Chevaline

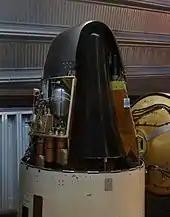
Chevaline at RAF Cosford

Chevaline was a system to improve the penetrability of the warheads used by the British Polaris nuclear weapons system. Devised as an answer to the improved Soviet anti-ballistic missile defences around Moscow, the system increased the probability that at least one warhead would penetrate Moscow's anti-ballistic missile (ABM) defences, something which the Royal Navy's earlier UGM-27 Polaris re-entry vehicles (RVs) were thought to be unlikely to do.